Monte Rinaldo

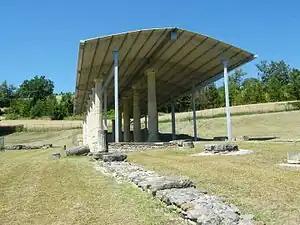
Portico of the sanctuary of Jupiter

Following various alliances with the Romans and the Third Samnite War in the 3rd century BC the territory of Picenum gradually passed under the control of Rome. Latin settlers arrived nearby after the establishment of the "colonia" of Firmum in 264 BC.